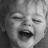
Emotion: happy